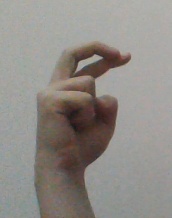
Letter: zay